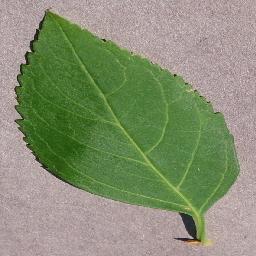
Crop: cherry
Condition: (including_sour)_healthy